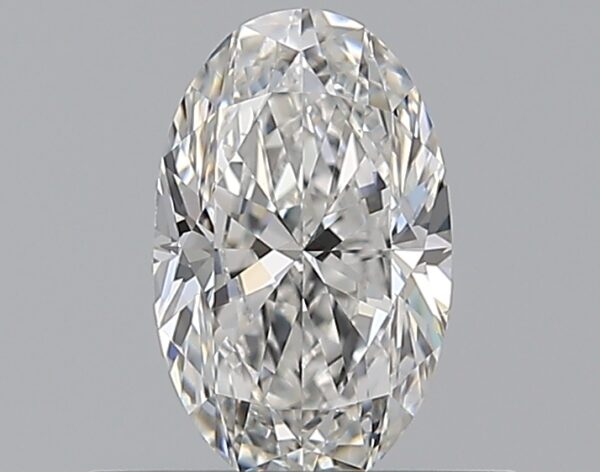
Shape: oval
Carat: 0.5
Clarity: VS1
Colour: F
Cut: EX
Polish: EX
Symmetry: VG
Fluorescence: N
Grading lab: GIA
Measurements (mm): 6.61 x 4.09 x 2.61